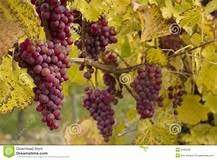
Label: grape